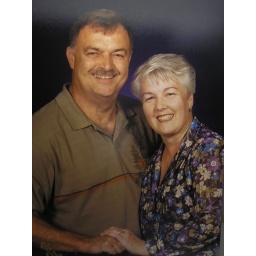
Retirement and playing at our beach property in ocean park. Watching sunsets and playing with the dog and cooking hotdogs.